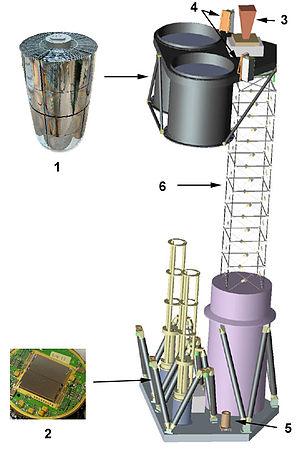
Schéma du télescope X Nustar 1
Le Nuclear Spectroscopic Telescope Array ou NuSTAR, est un petit télescope spatial à rayons X de la NASA, lancé le 13 juin 2012, qui a pour objectif l'observation de rayons plus énergétiques que ceux étudiés par Chandra et XMM-Newton. Le télescope utilise deux optiques de type Wolter-I, constituées de 133 miroirs cylindriques emboîtés les uns dans les autres. Les miroirs en verre sont recouverts de plusieurs couches de composants métalliques qui exploitent le principe du miroir de Bragg pour permettre la réflexion des rayons X les plus durs sous des incidences plus élevées. Ceux-ci font converger les rayons X sur des détecteurs constitués par quatre semi-conducteurs de type cadmium-zinc-tellure. Le télescope utilise une technologie mise au point pour le télescope à rayons X HEFT transporté par ballon. La sensibilité résultante pour les rayons X durs est de 10 à 100 fois supérieure aux télescopes de génération précédente.